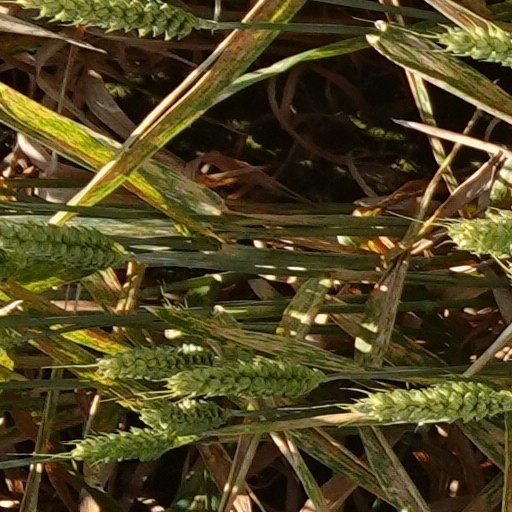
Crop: wheat